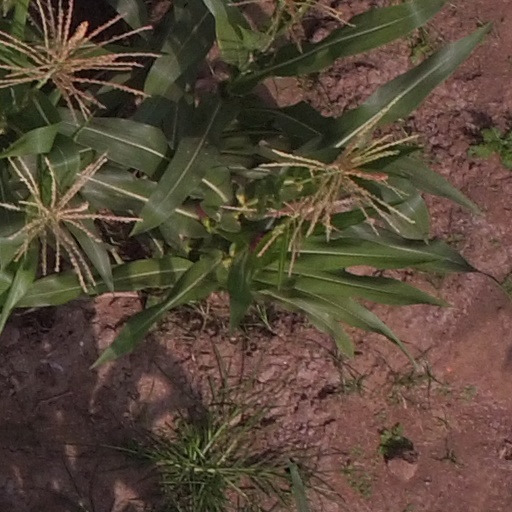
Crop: maize; corn